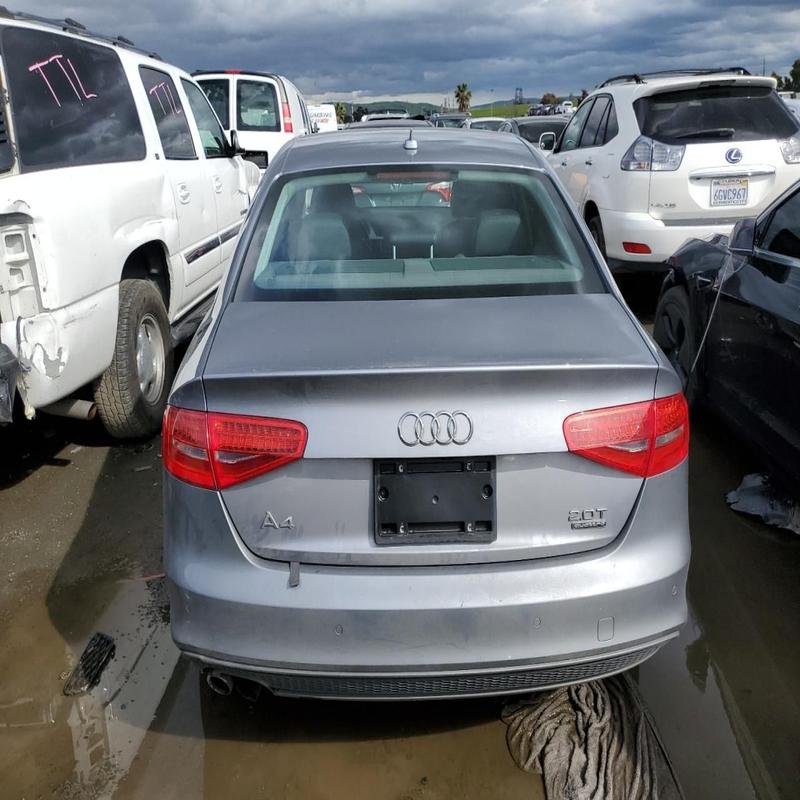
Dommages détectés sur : pare-choc arrière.
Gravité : mineur